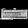
Label: Bag